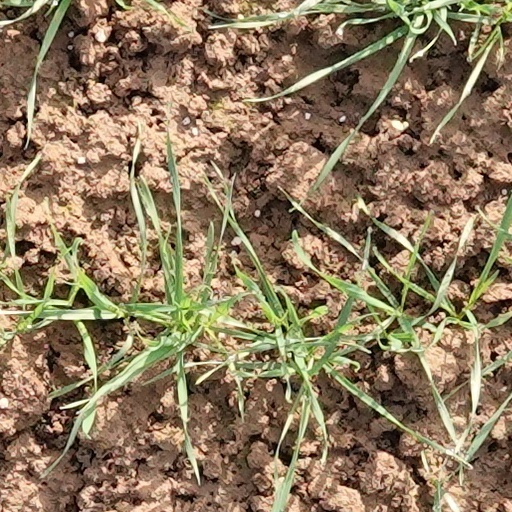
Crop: wheat